1909 Hawick Burghs by-election

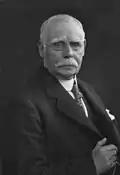
Shaw

The 1909 Hawick Burghs by-election was held on 5 March 1909. The by-election was held due to the resignation of the incumbent Liberal MP, Thomas Shaw. It was won by the Liberal candidate John Barran.